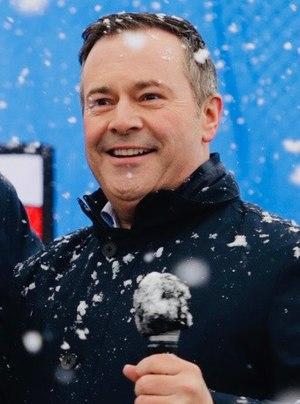
Voici la liste des premiers ministres de l'Alberta depuis la création de cette province du Canada en 1905.
Cette page concerne des événements d'actualité qui se sont produits durant l'année 2019 dans la province canadienne de l'Alberta.
Dans les provinces et territoires du Canada, le premier ministre ou la première ministre est le chef du gouvernement. Il y a ainsi 10 premiers ministres provinciaux et trois premiers ministres territoriaux.